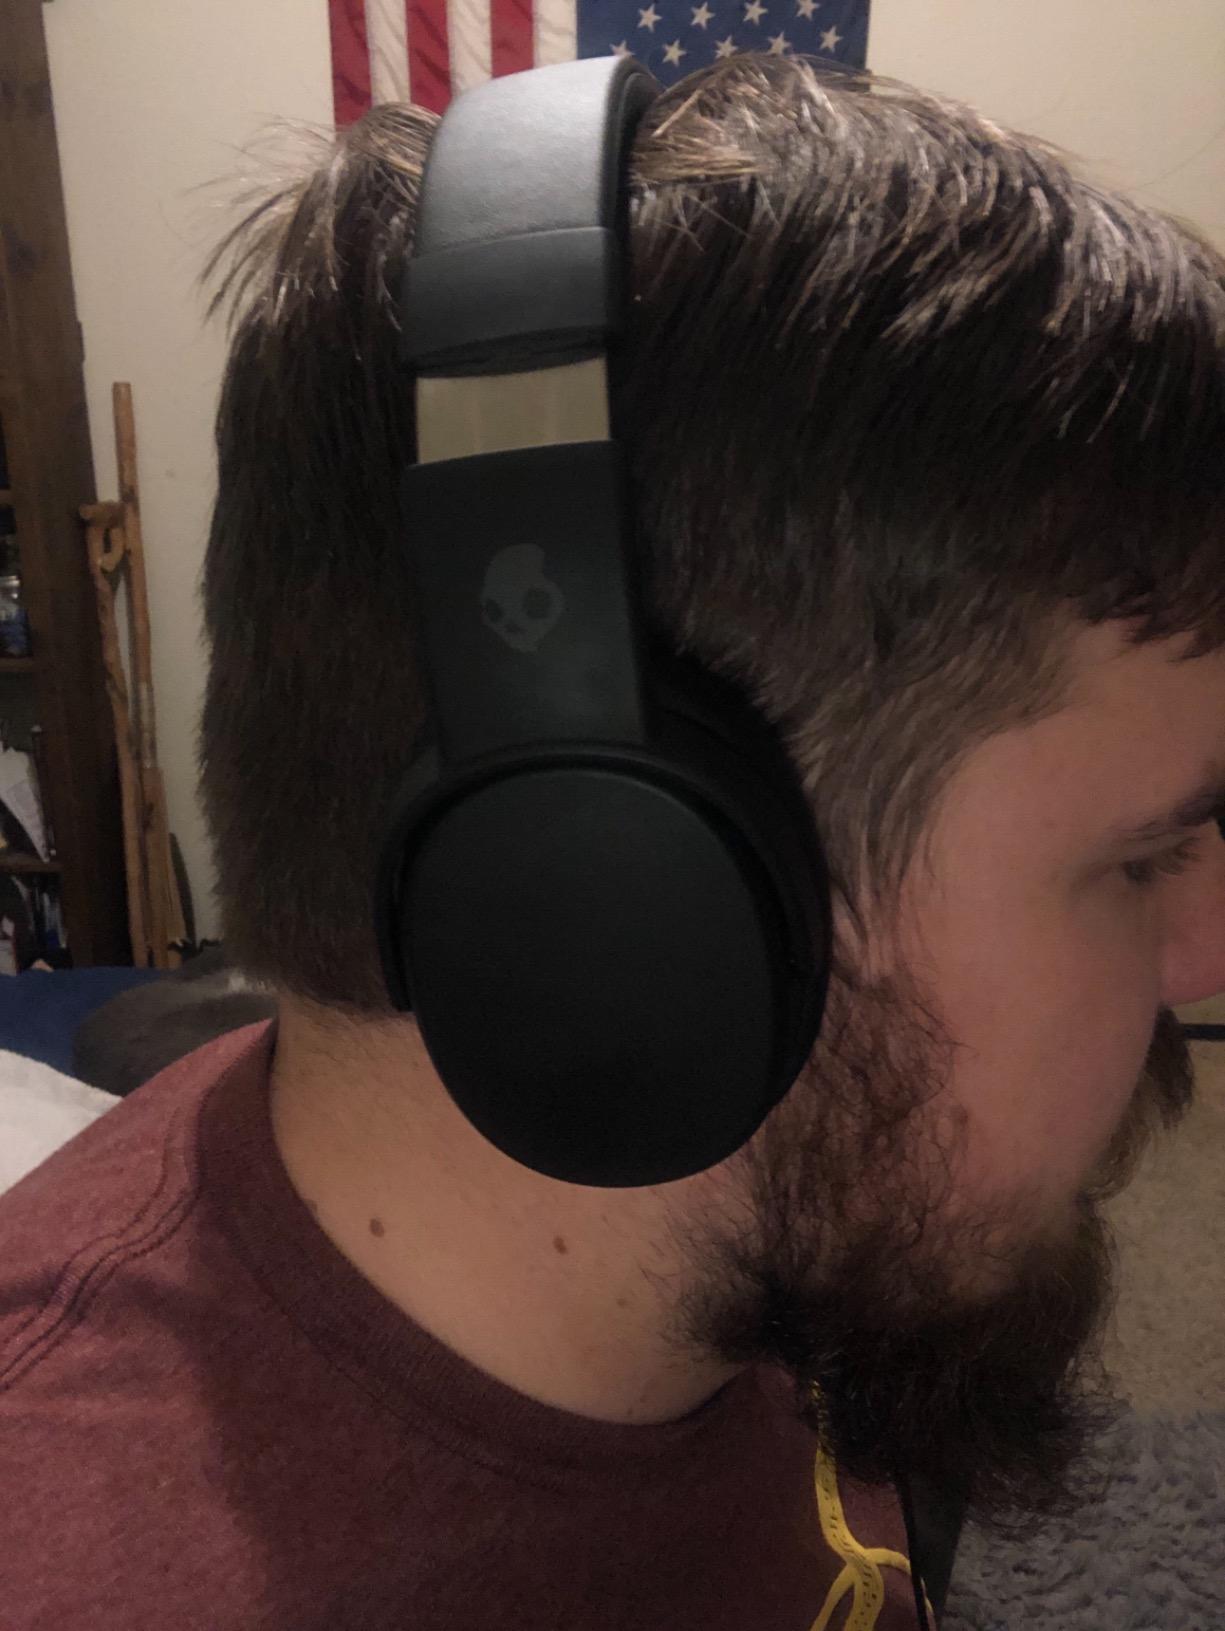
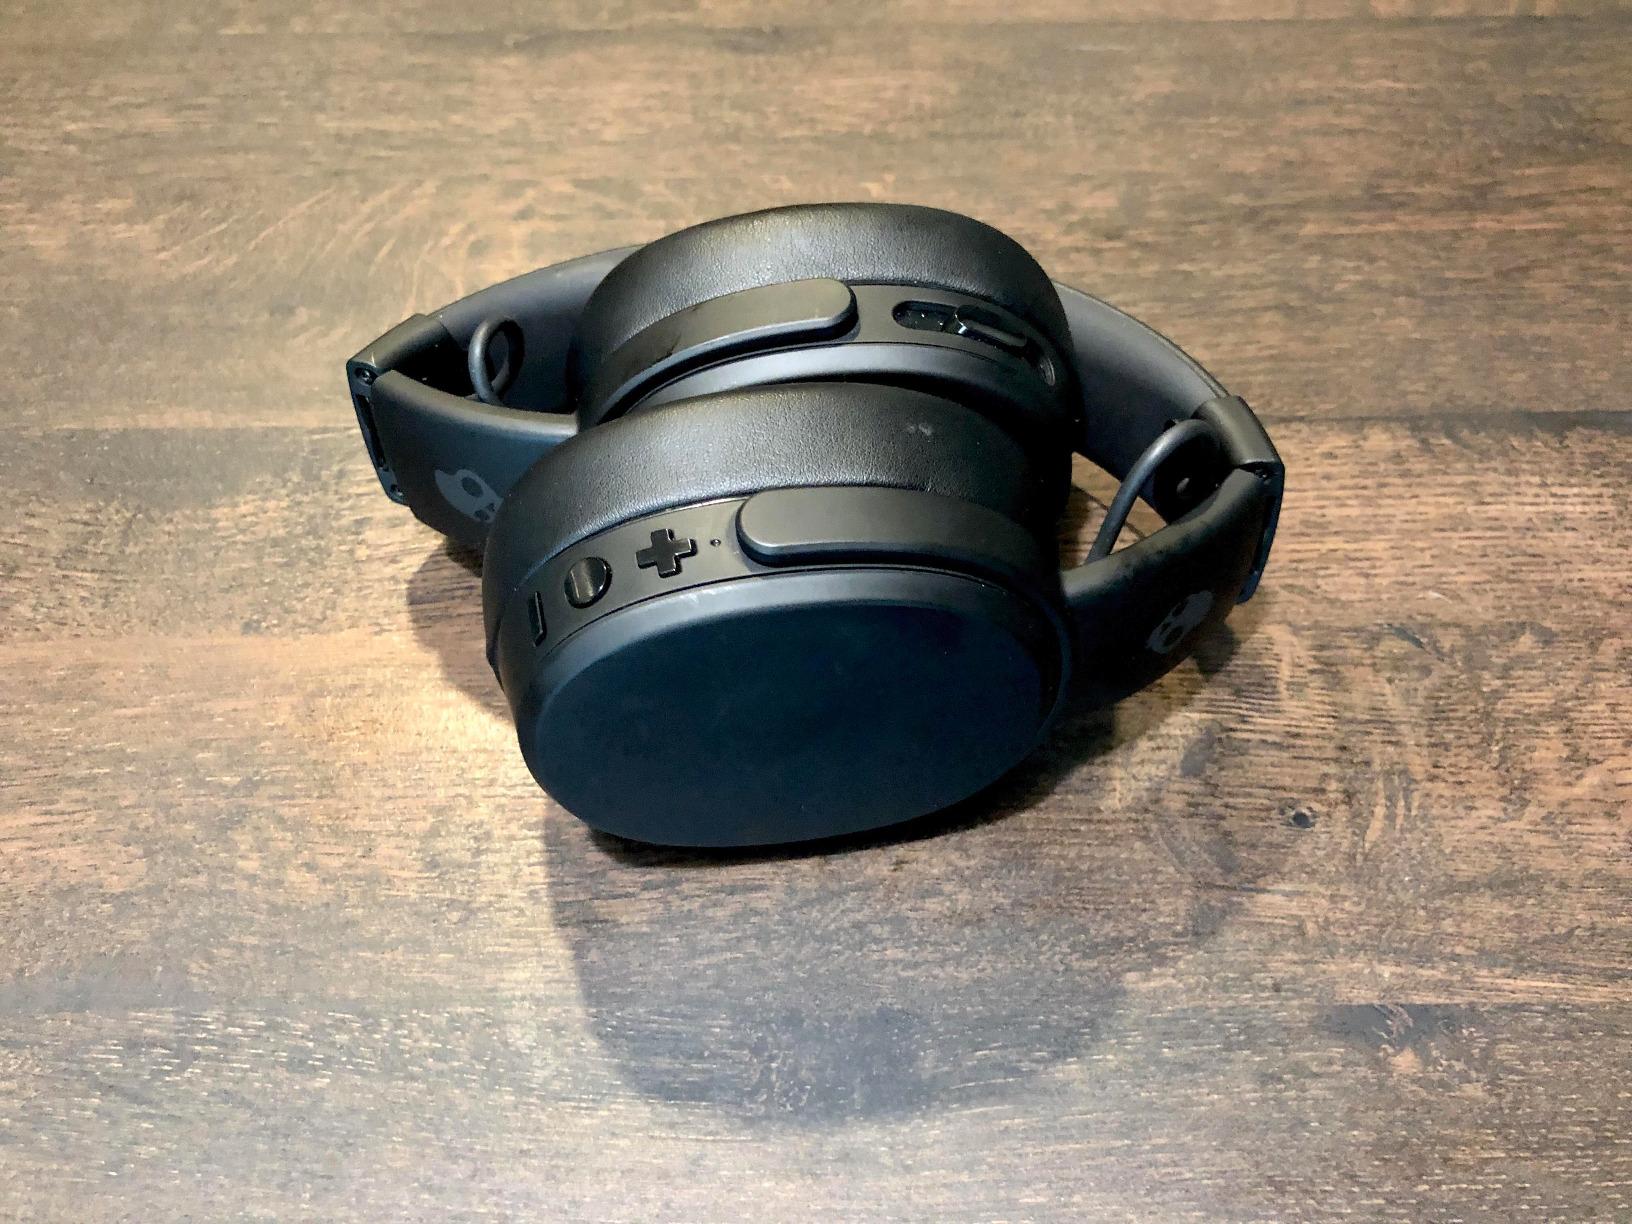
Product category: headphones
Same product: yes